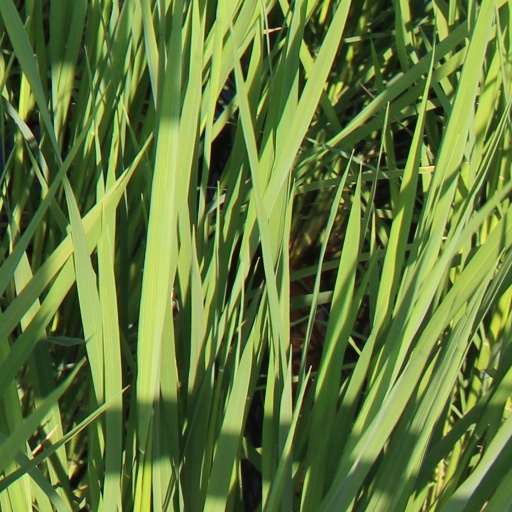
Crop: rice